Psalm 144

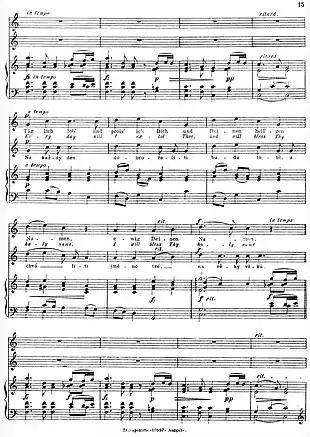
No. 5 of Dvorak's "Biblical Songs"

Michel Richard Delalande, composer of Louis XIV, wrote a grand motet in 1695 for this Psalm (S.44) for the offices celebrated in the Royal Chapel of Versailles.